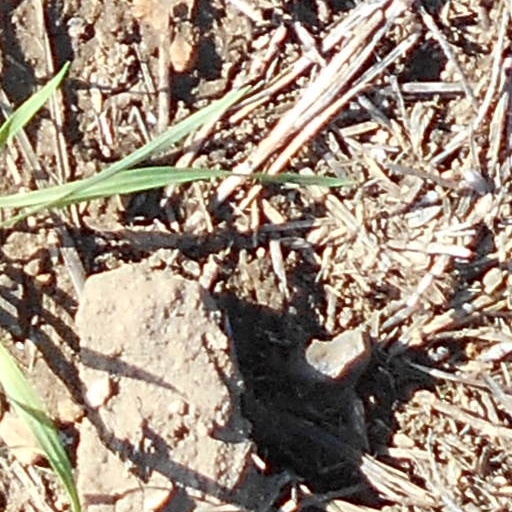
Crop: wheat